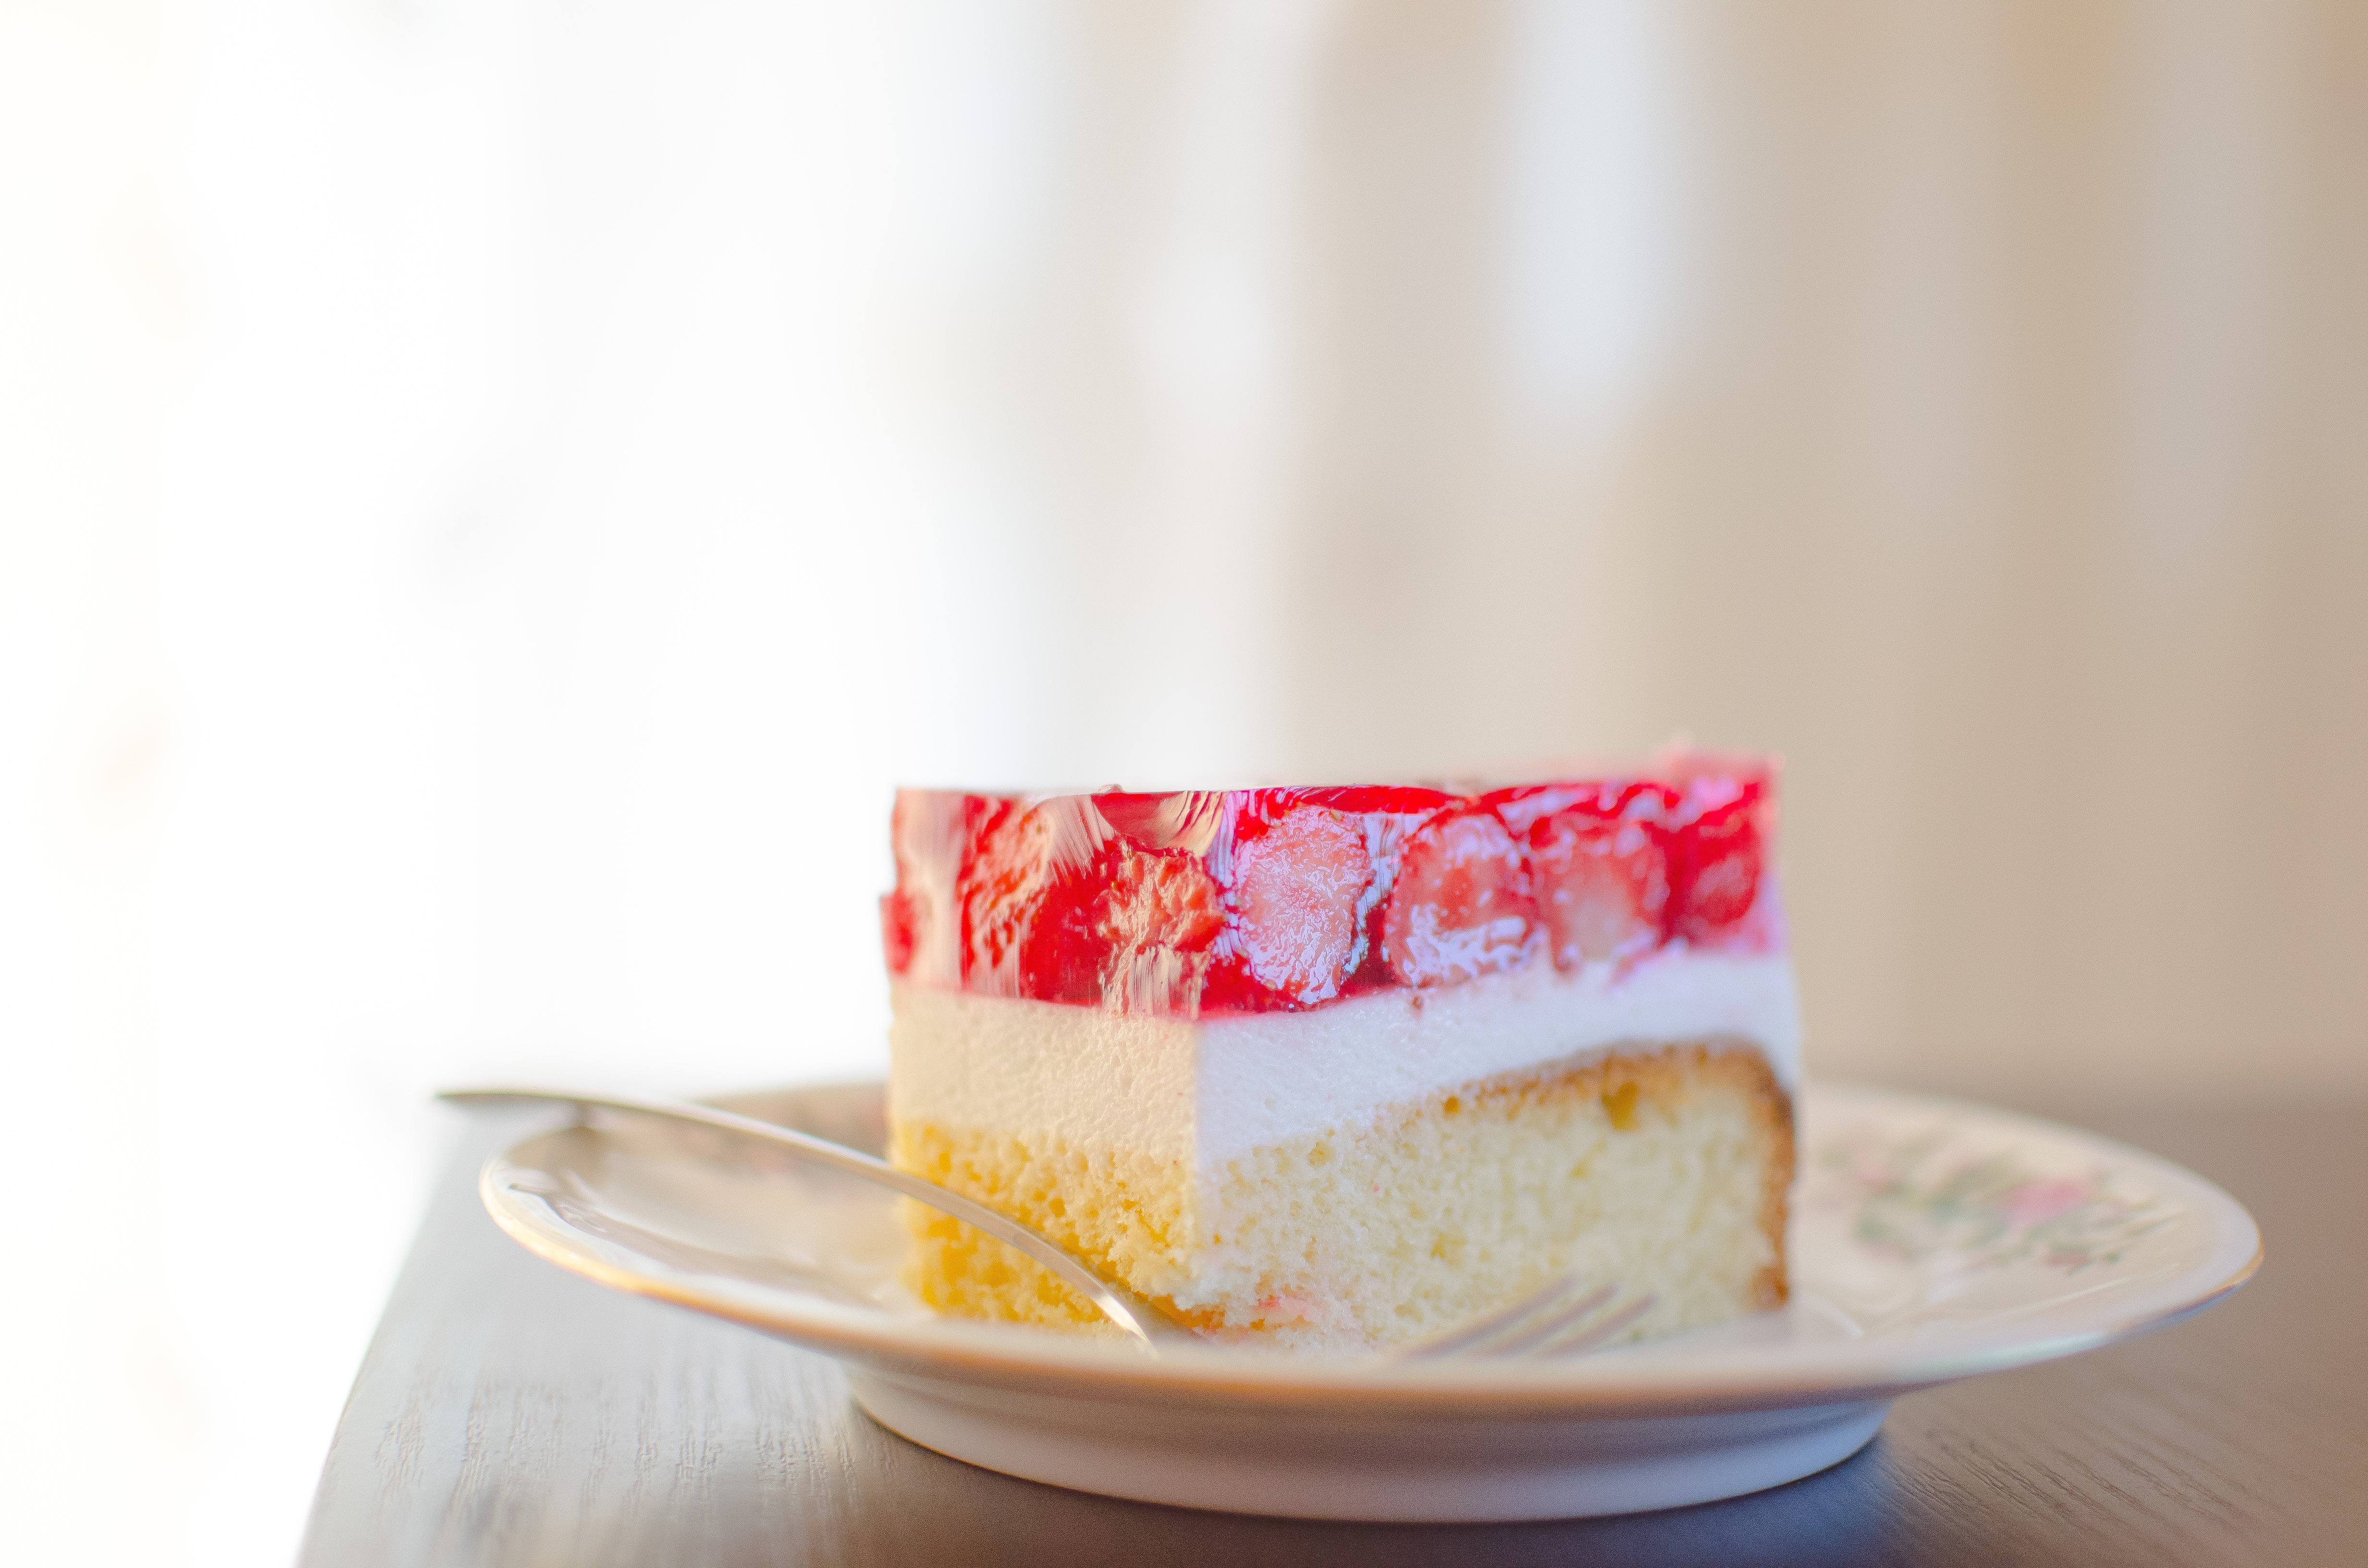
fruit, sweet, food, produce, breakfast, dessert, cuisine, cream, cake, strawberry, whipped cream, icing, strawberries, cheesecake, flavor, buttercream